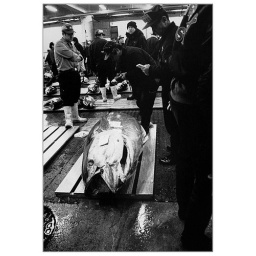
at the fish market in tsukiji, tokyo__ japan